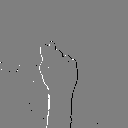
ASL letter: t